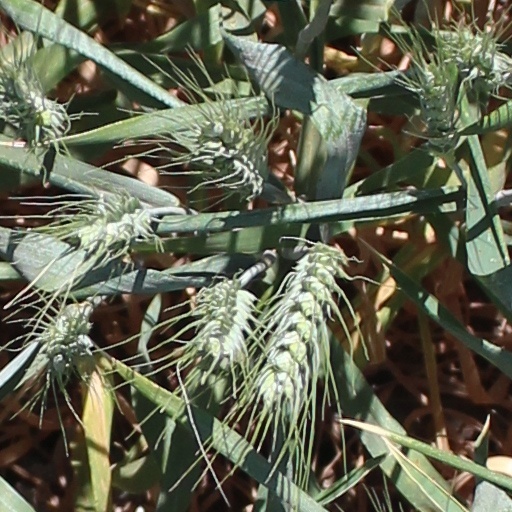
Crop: wheat